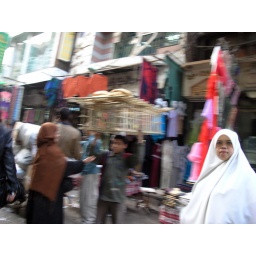
She holds her own in Cairo's chaos. A boy sells pita from a huge basket atop his head.